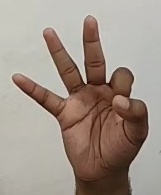
ASL sign: 9